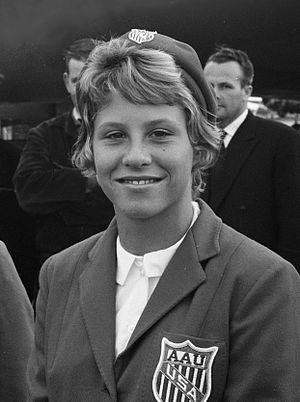
Donna Elizabeth de Varona, née le 26 avril 1947 à San Diego, est une ancienne nageuse américaine.